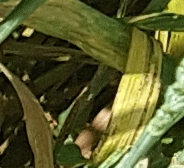
Label: Wheat___Yellow_Rust